Humanum genus

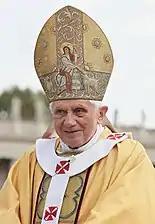

"Humanum genus" criticizes a number of other Masonic principles; for example, the idea that popular sovereignty is the source of "all" rights and that man should bend to no authority other than himself: